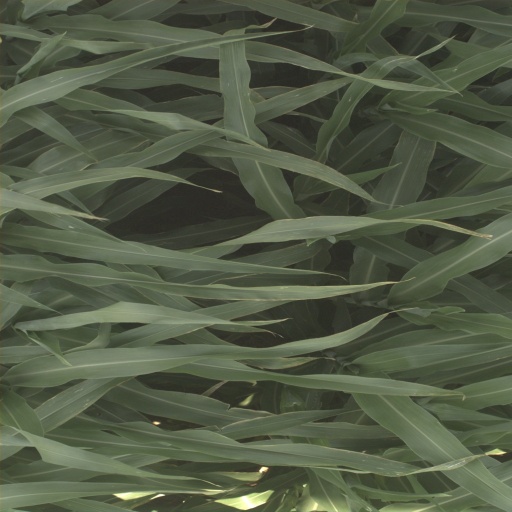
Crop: sorghum